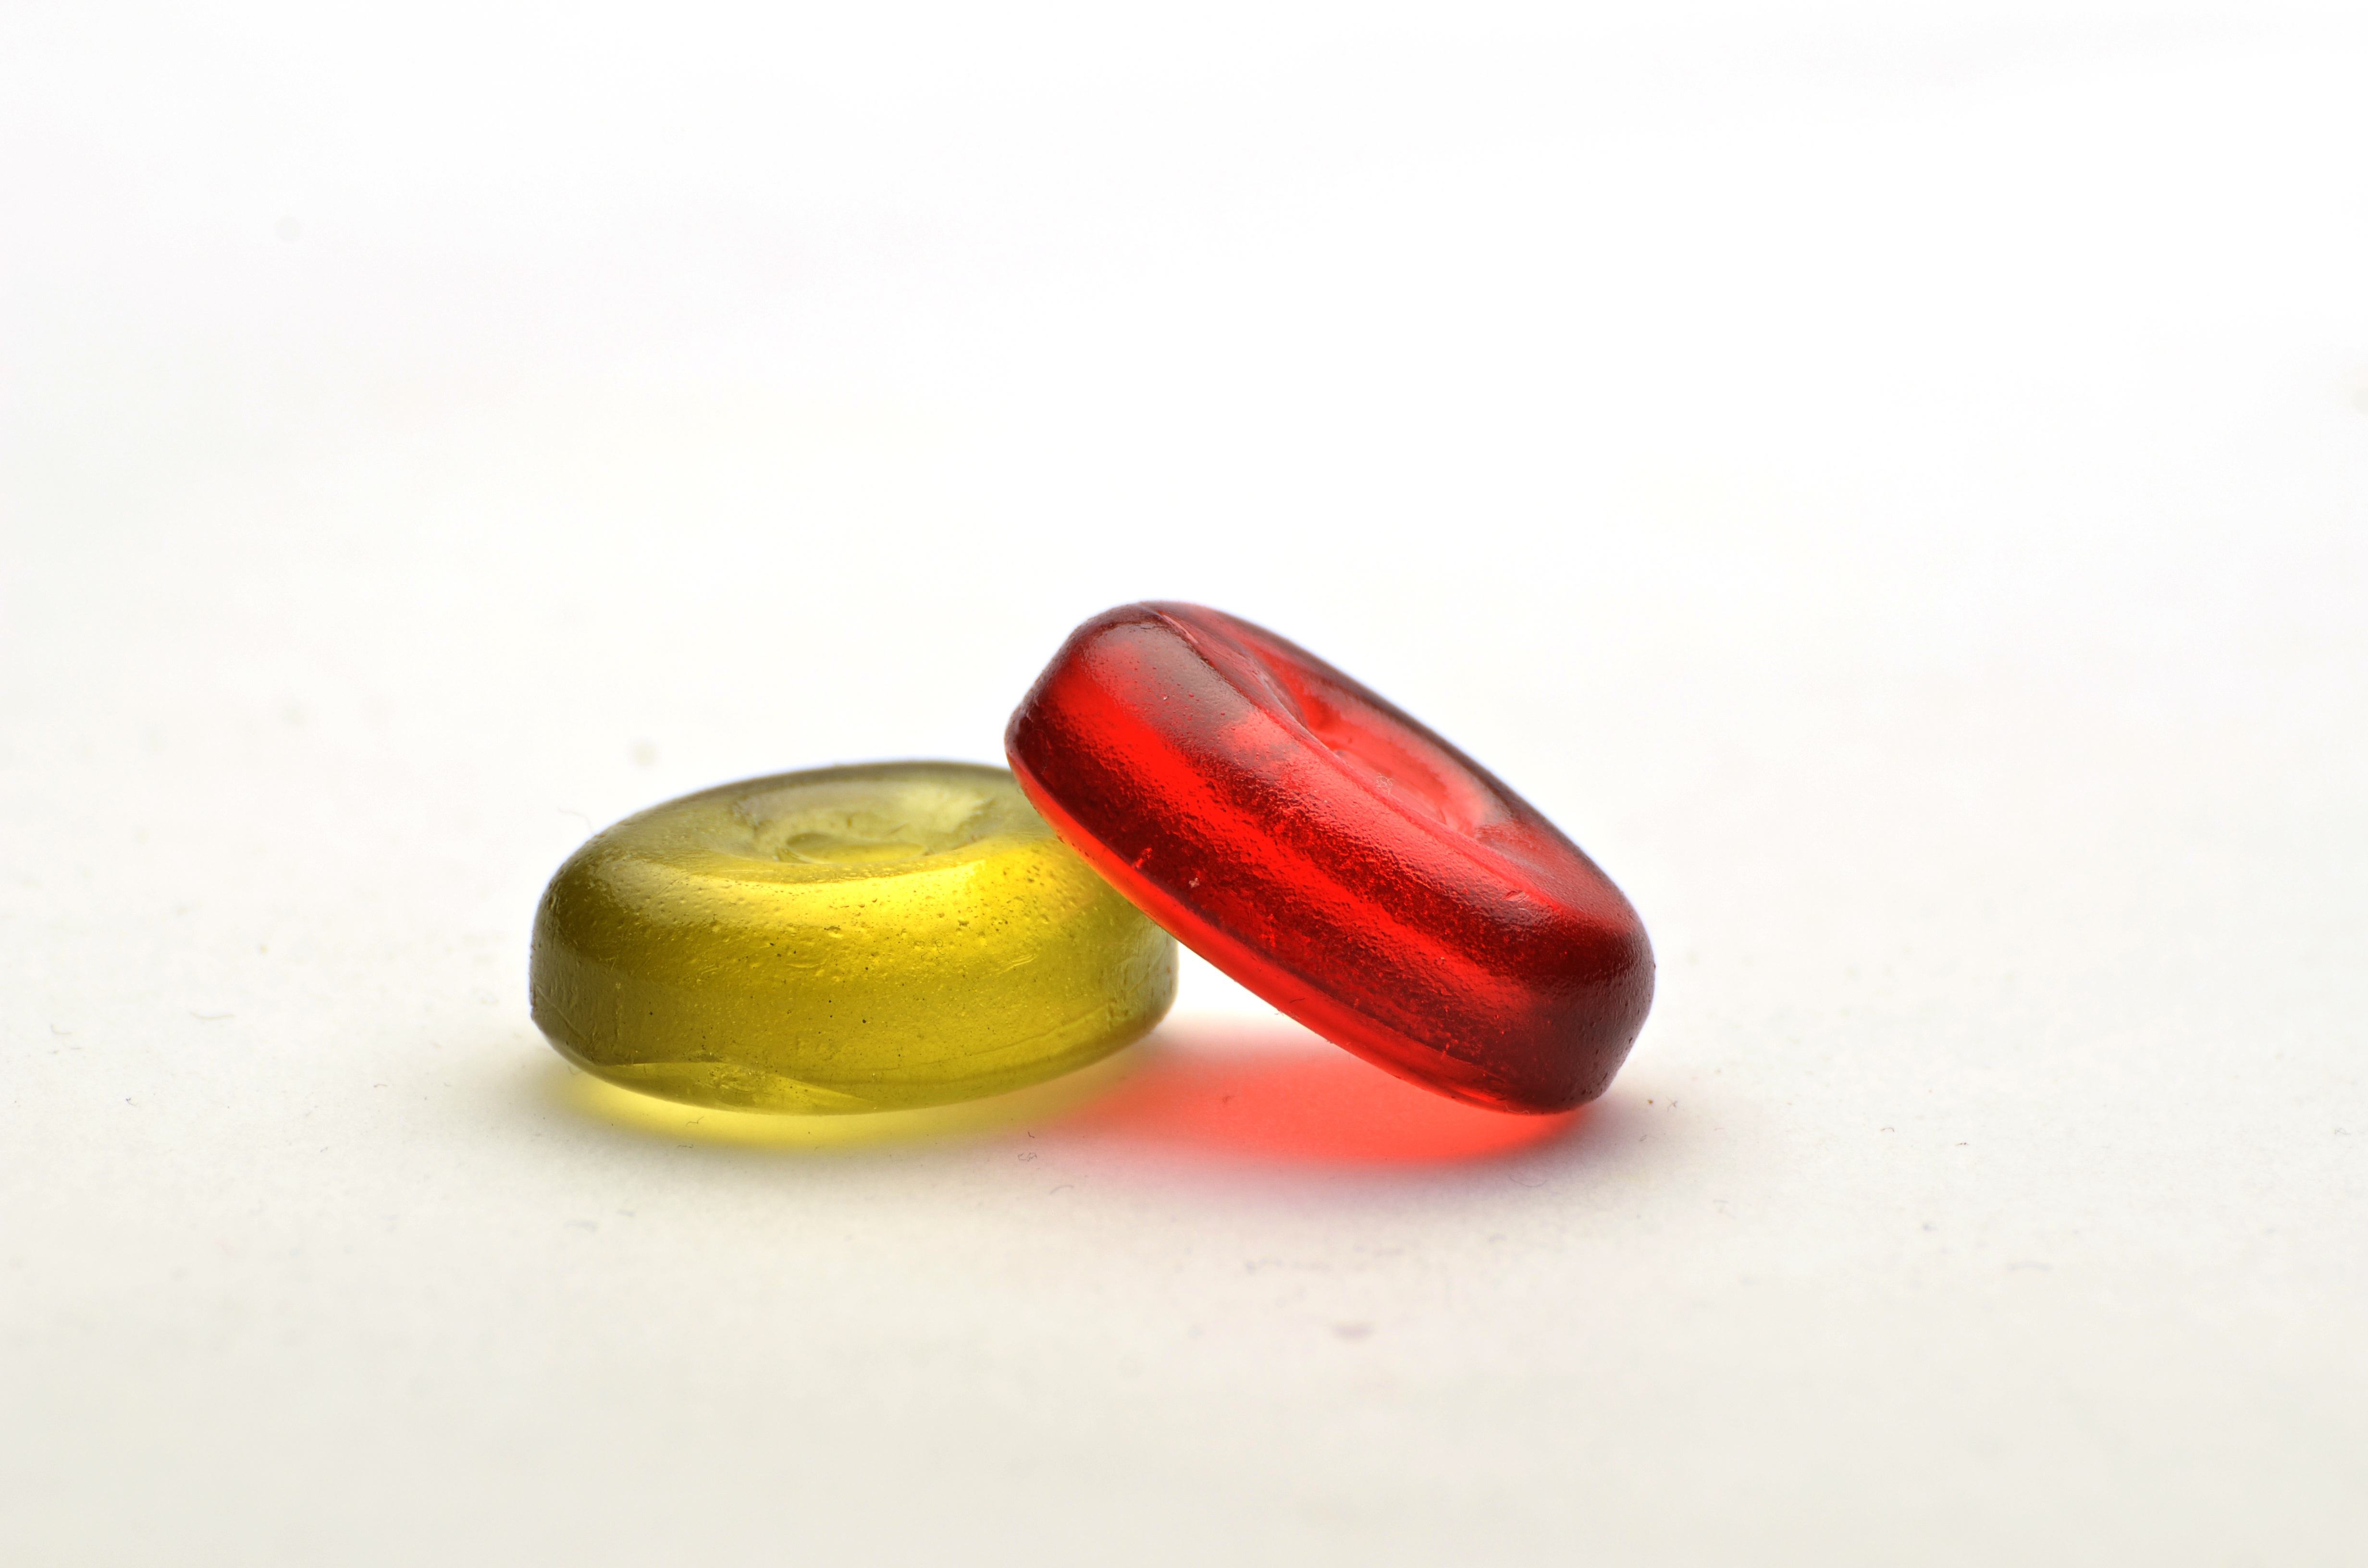
red, contrast, yellow, bead, jewellery, sweetness, fashion accessory